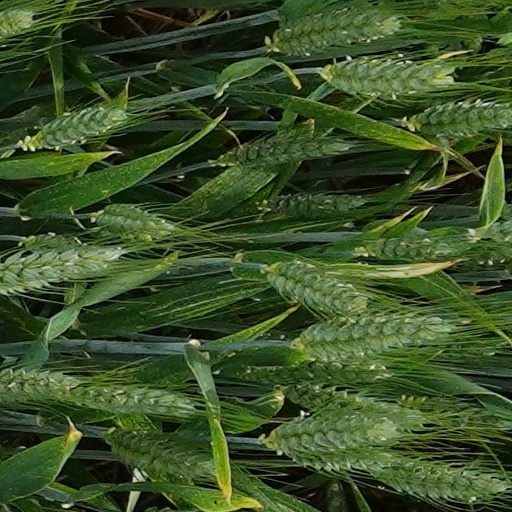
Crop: wheat